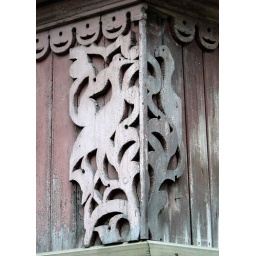
Old wooden houses in Karlova district